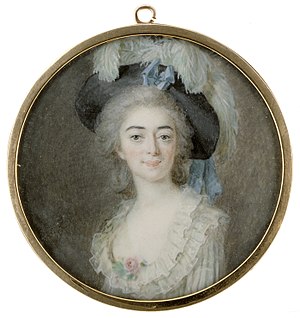
Cornelius Høyer
Cornelius Høyers maleri af dansøsen Giovanna Bassi
Cornelius Høyer var en dansk miniaturmaler, bror til Christian Frederik Høyer.